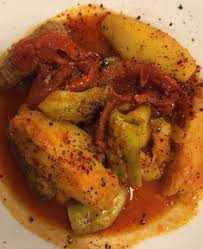
Yemek: izmir_kofte